Pete Kovachevich

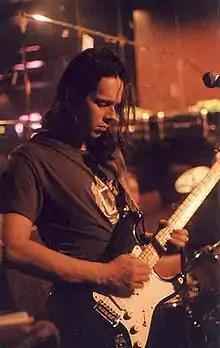
Pete Kovachevich in 1997 Photo © Steve Eichner

Peter Malcolm "Pete" Kovachevich, is an American guitar player, singer, songwriter. He is known for his bluesy and aggressive style, reminiscent to Stevie Ray Vaughan and Jimi Hendrix. He has played with popular jam bands like Blues Traveler, Spin Doctors, and Warren Haynes, and he became a staple in the New York jam scene, playing Fridays at a small club, Nightingales, with his bands First House and Kindred Spirit.